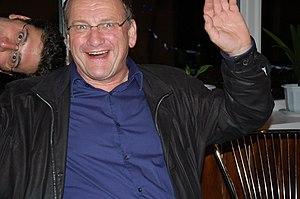
Karl Otto Stetter, né le 16 juillet 1941 à Munich, est un microbiologiste allemand.